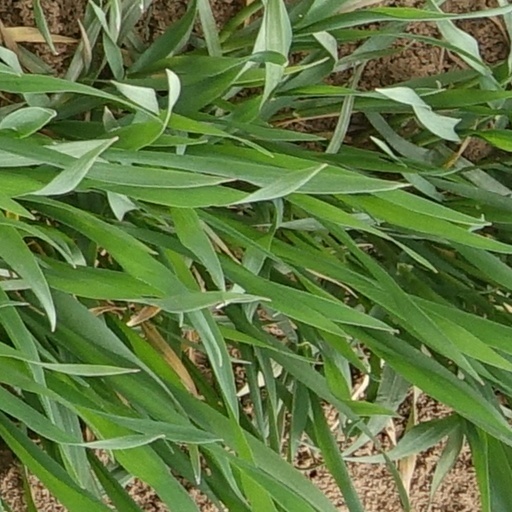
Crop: wheat